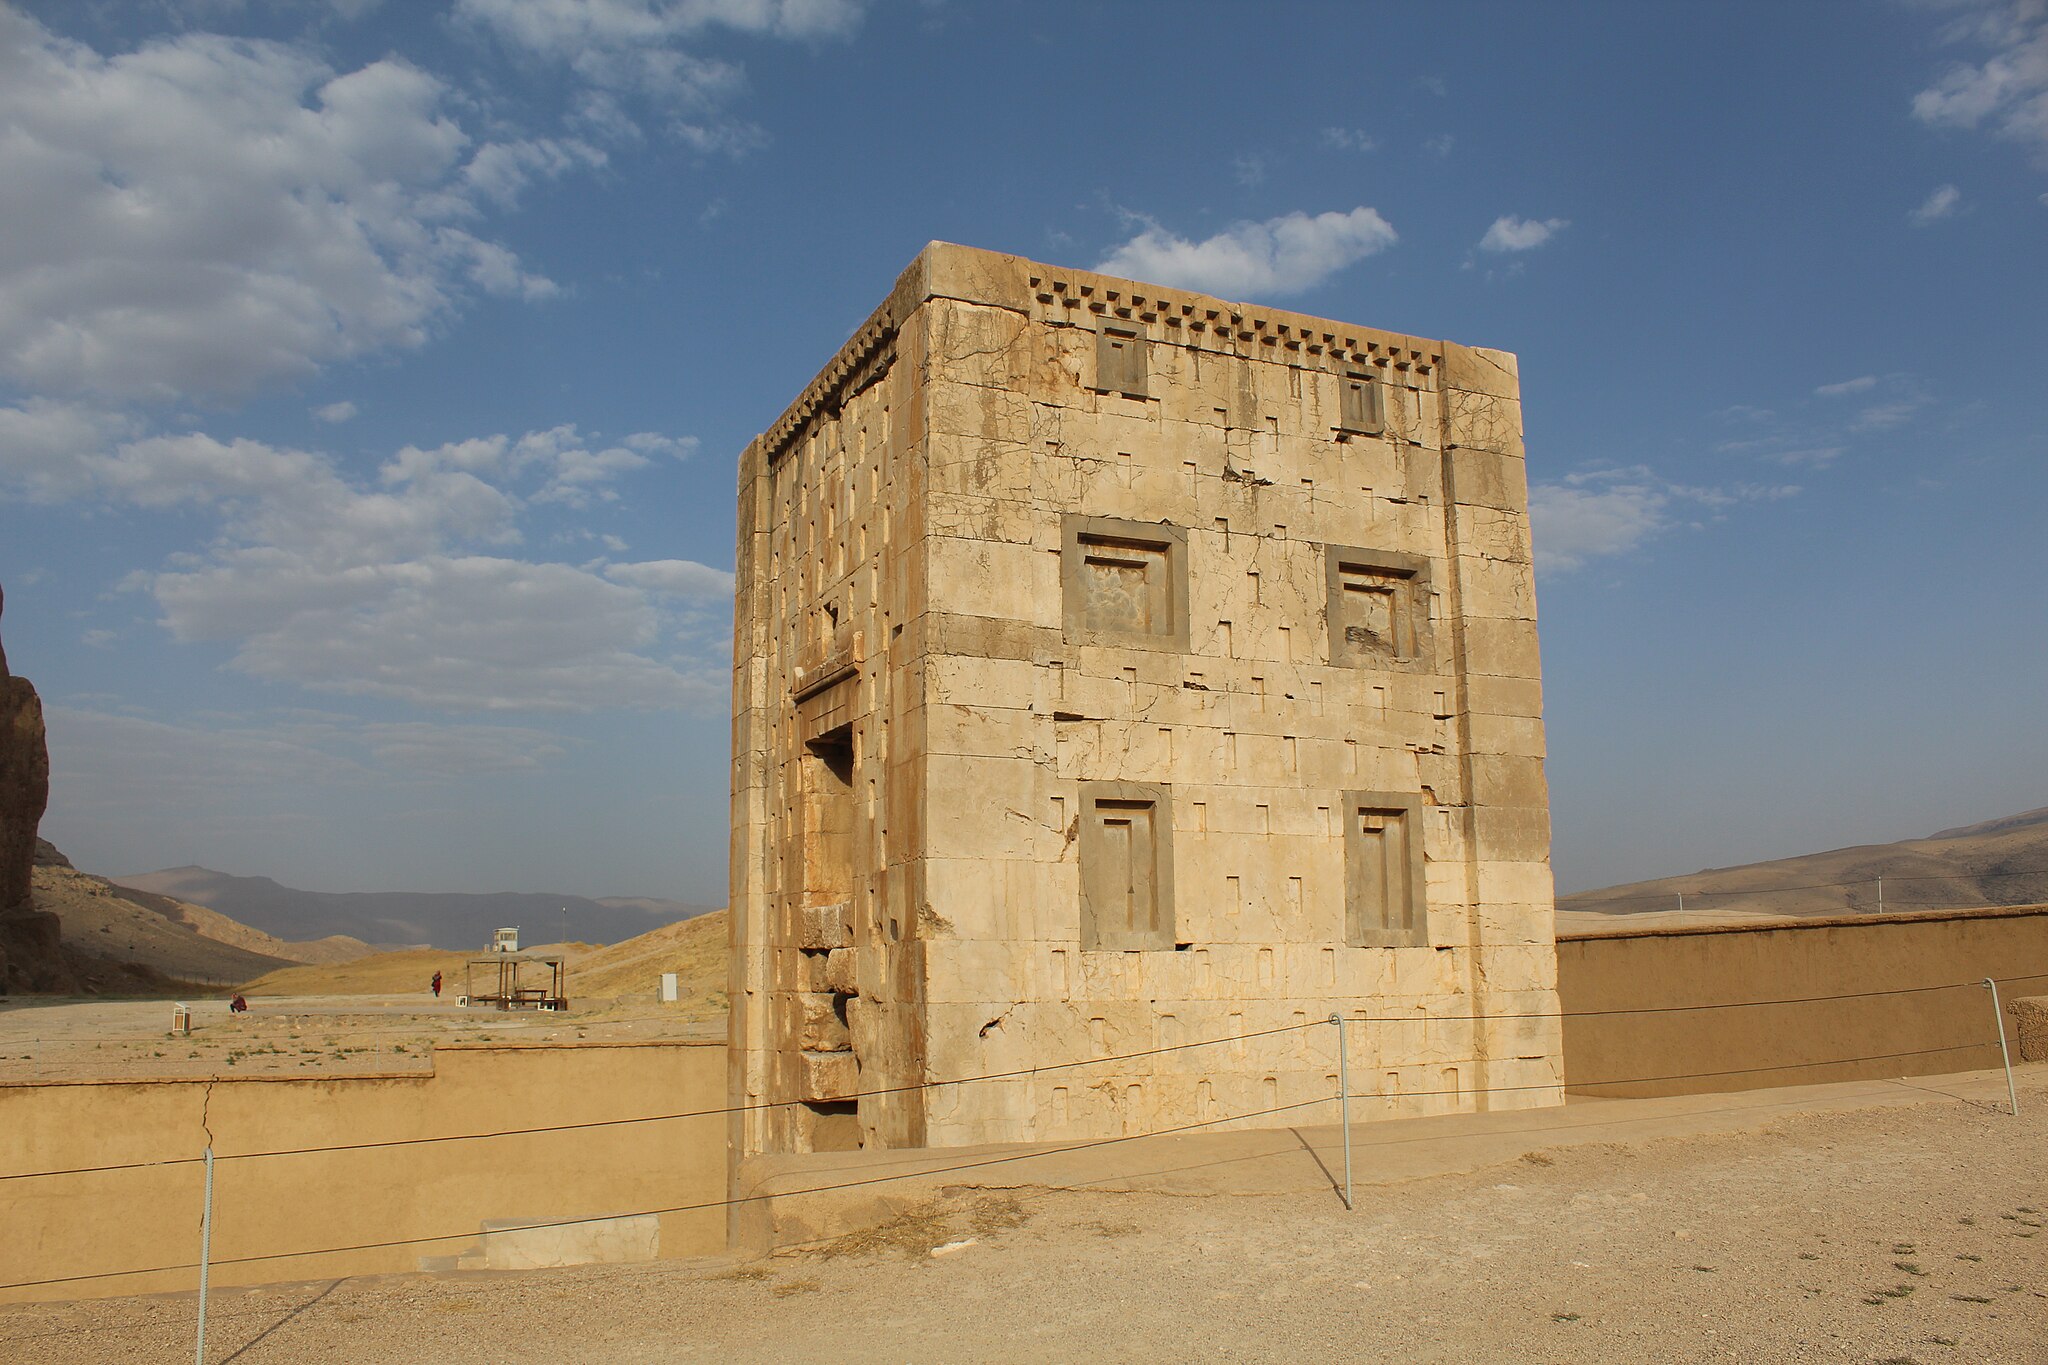
Title: کعبه ی زرتشت در نقش رستم
Date: 2019-06-08 18:03:48
Categories: Ka'ba-ye Zartosht, Images from Wiki Loves Monuments 2019, Self-published work, Cultural heritage monuments in Iran with known IDs, Uploaded via Campaign:wlm-ir, Images from Wiki Loves Monuments in Marvdasht, Images from Wiki Loves Monuments 2019 in Iran, Iran photographs taken on 2019-06-08